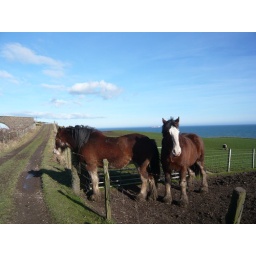
Clydesdales in field between the railway and the sea. The ground was saturated from the molten snow.